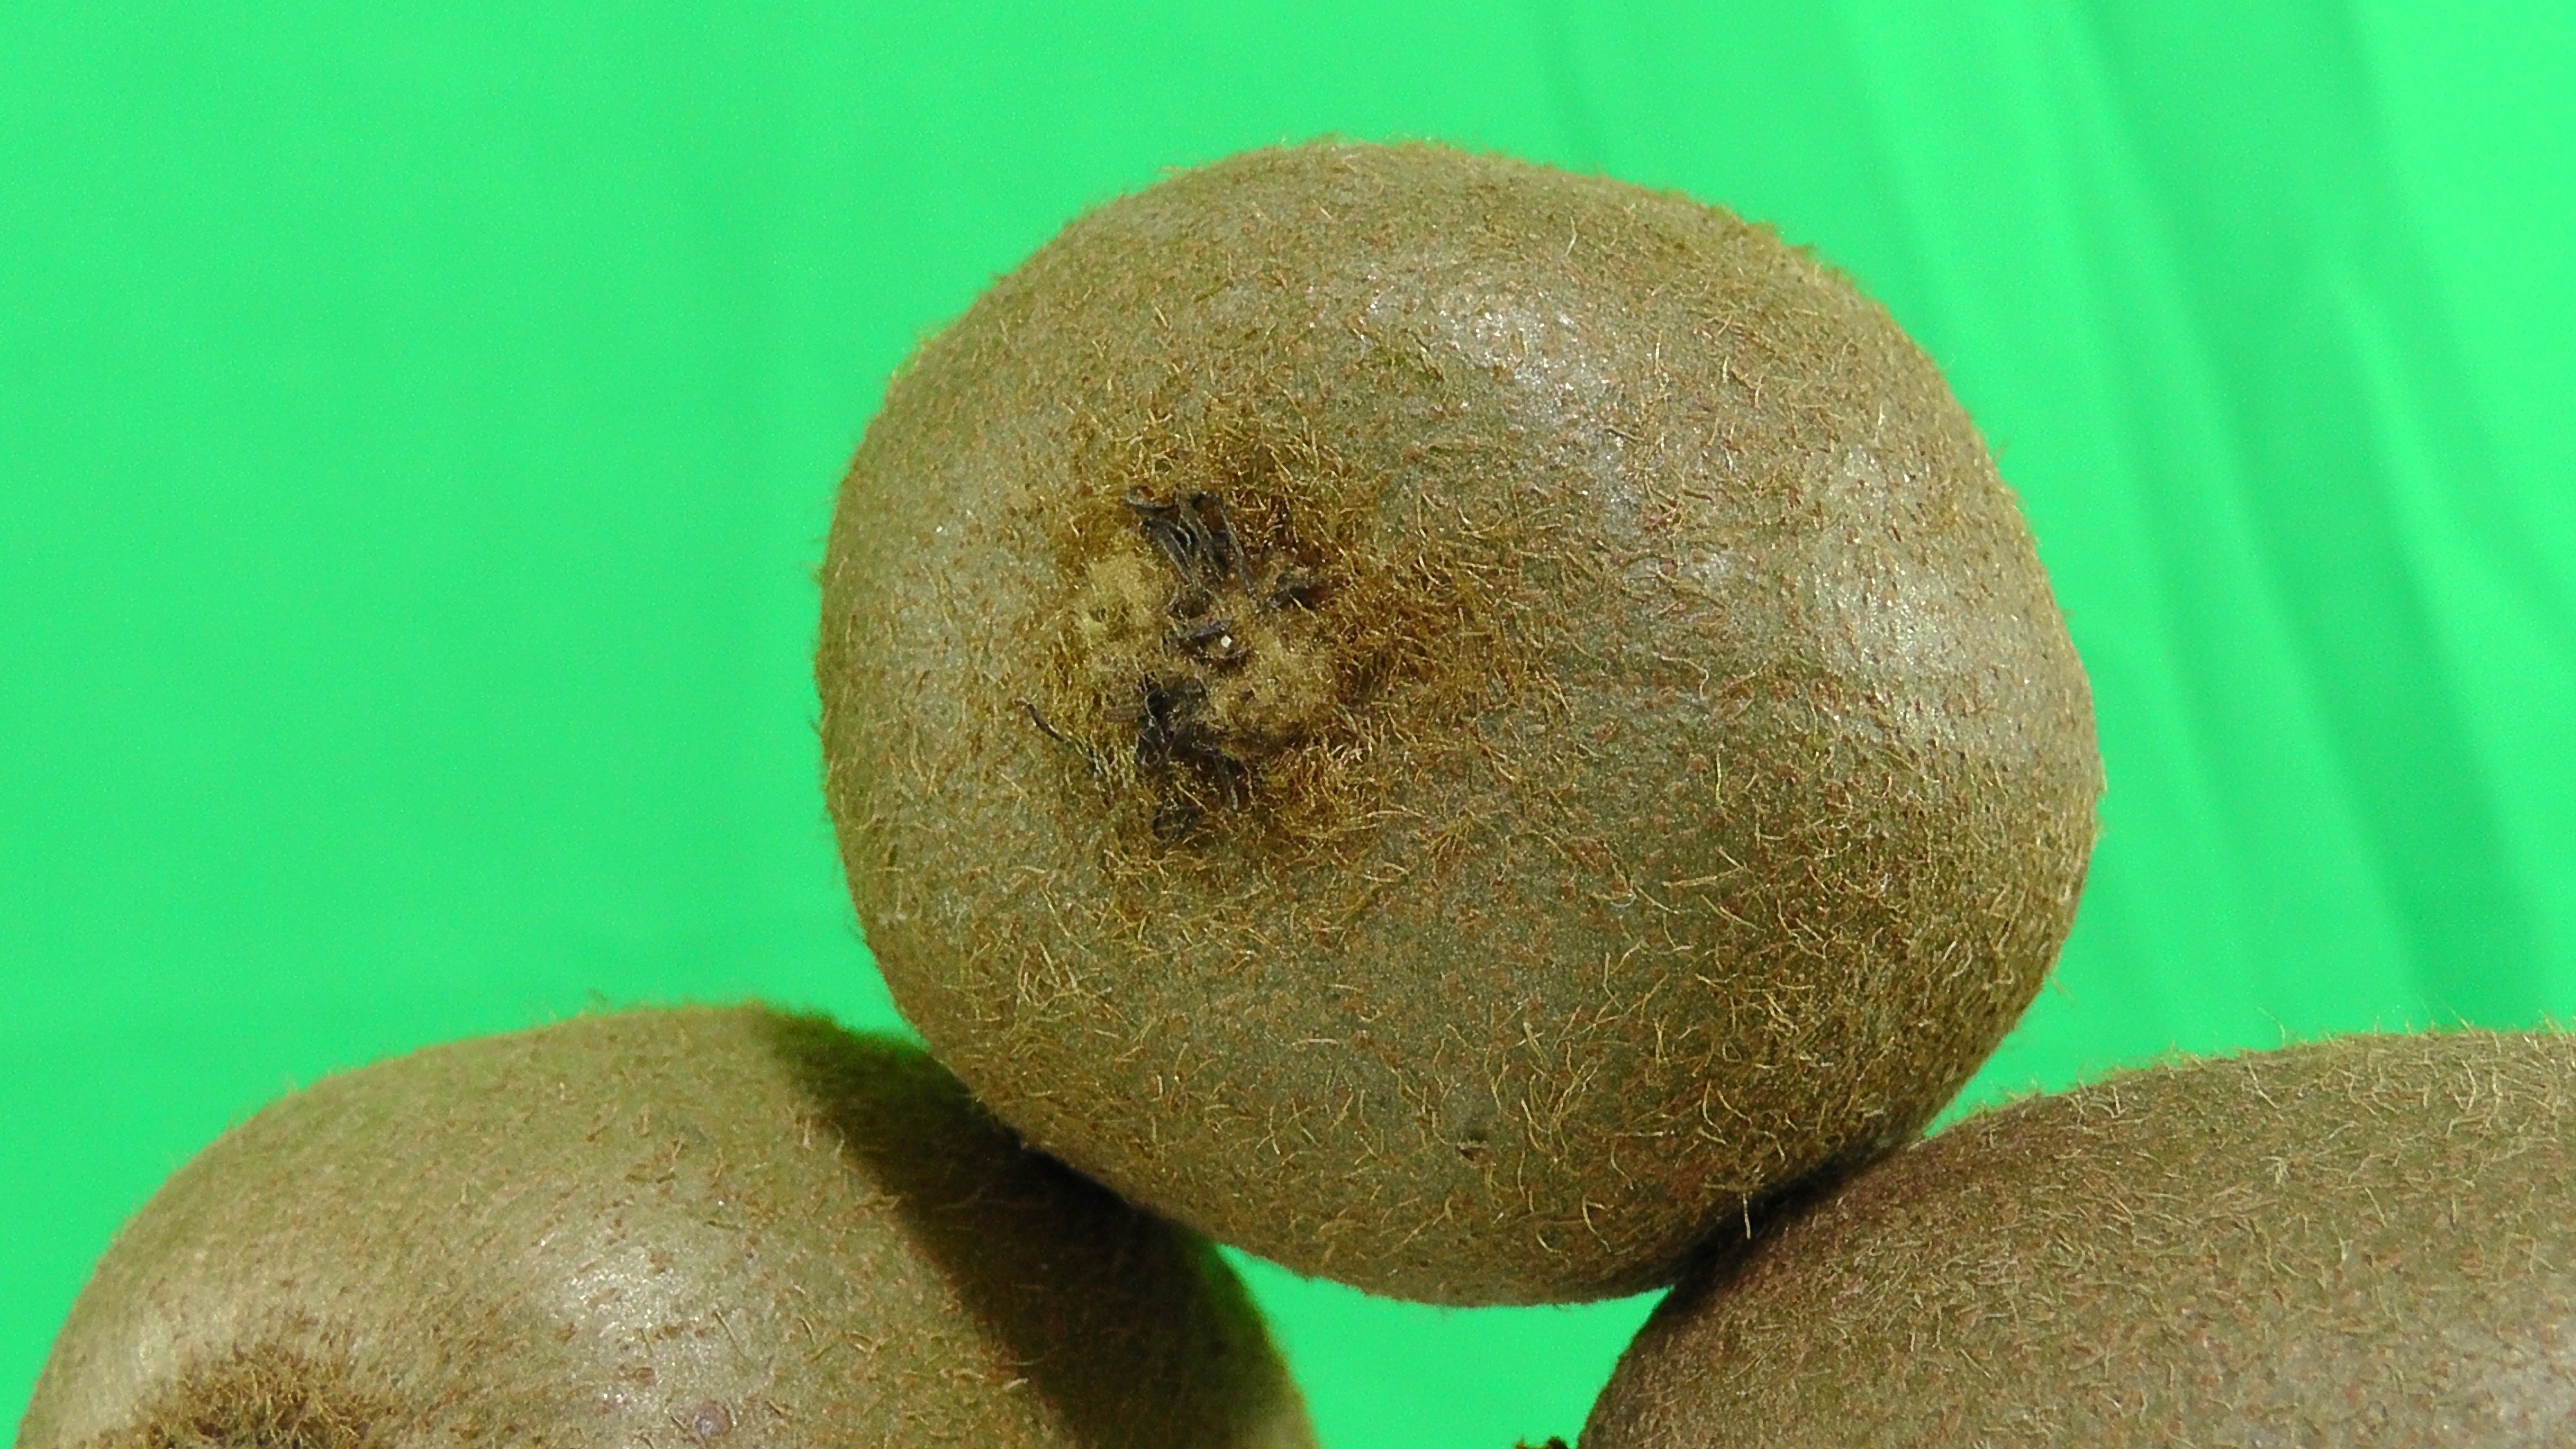
plant, fruit, leaf, seed, food, green, produce, plate, recipe, dessert, eat, flora, cook, juice, close up, kiwi, pulp, diet, macro photography, green background, flowering plant, land plant, fruit skewers, kiwifruit